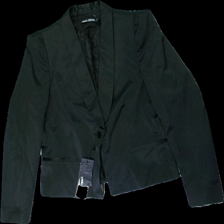
View: front
Type: Blazer
Category: Ladies
Brand: Filippa K
Colors: Black
Material: 79% polyester, 21% cotton
Cut: Regular
Size: XL
Season: All
Stains: Minor
Damage: very small stain
Damage location: top right
Price range: 100-150
Recommended usage: Reuse
Description: Black blazer from Filippa K, size XL. Good condition.